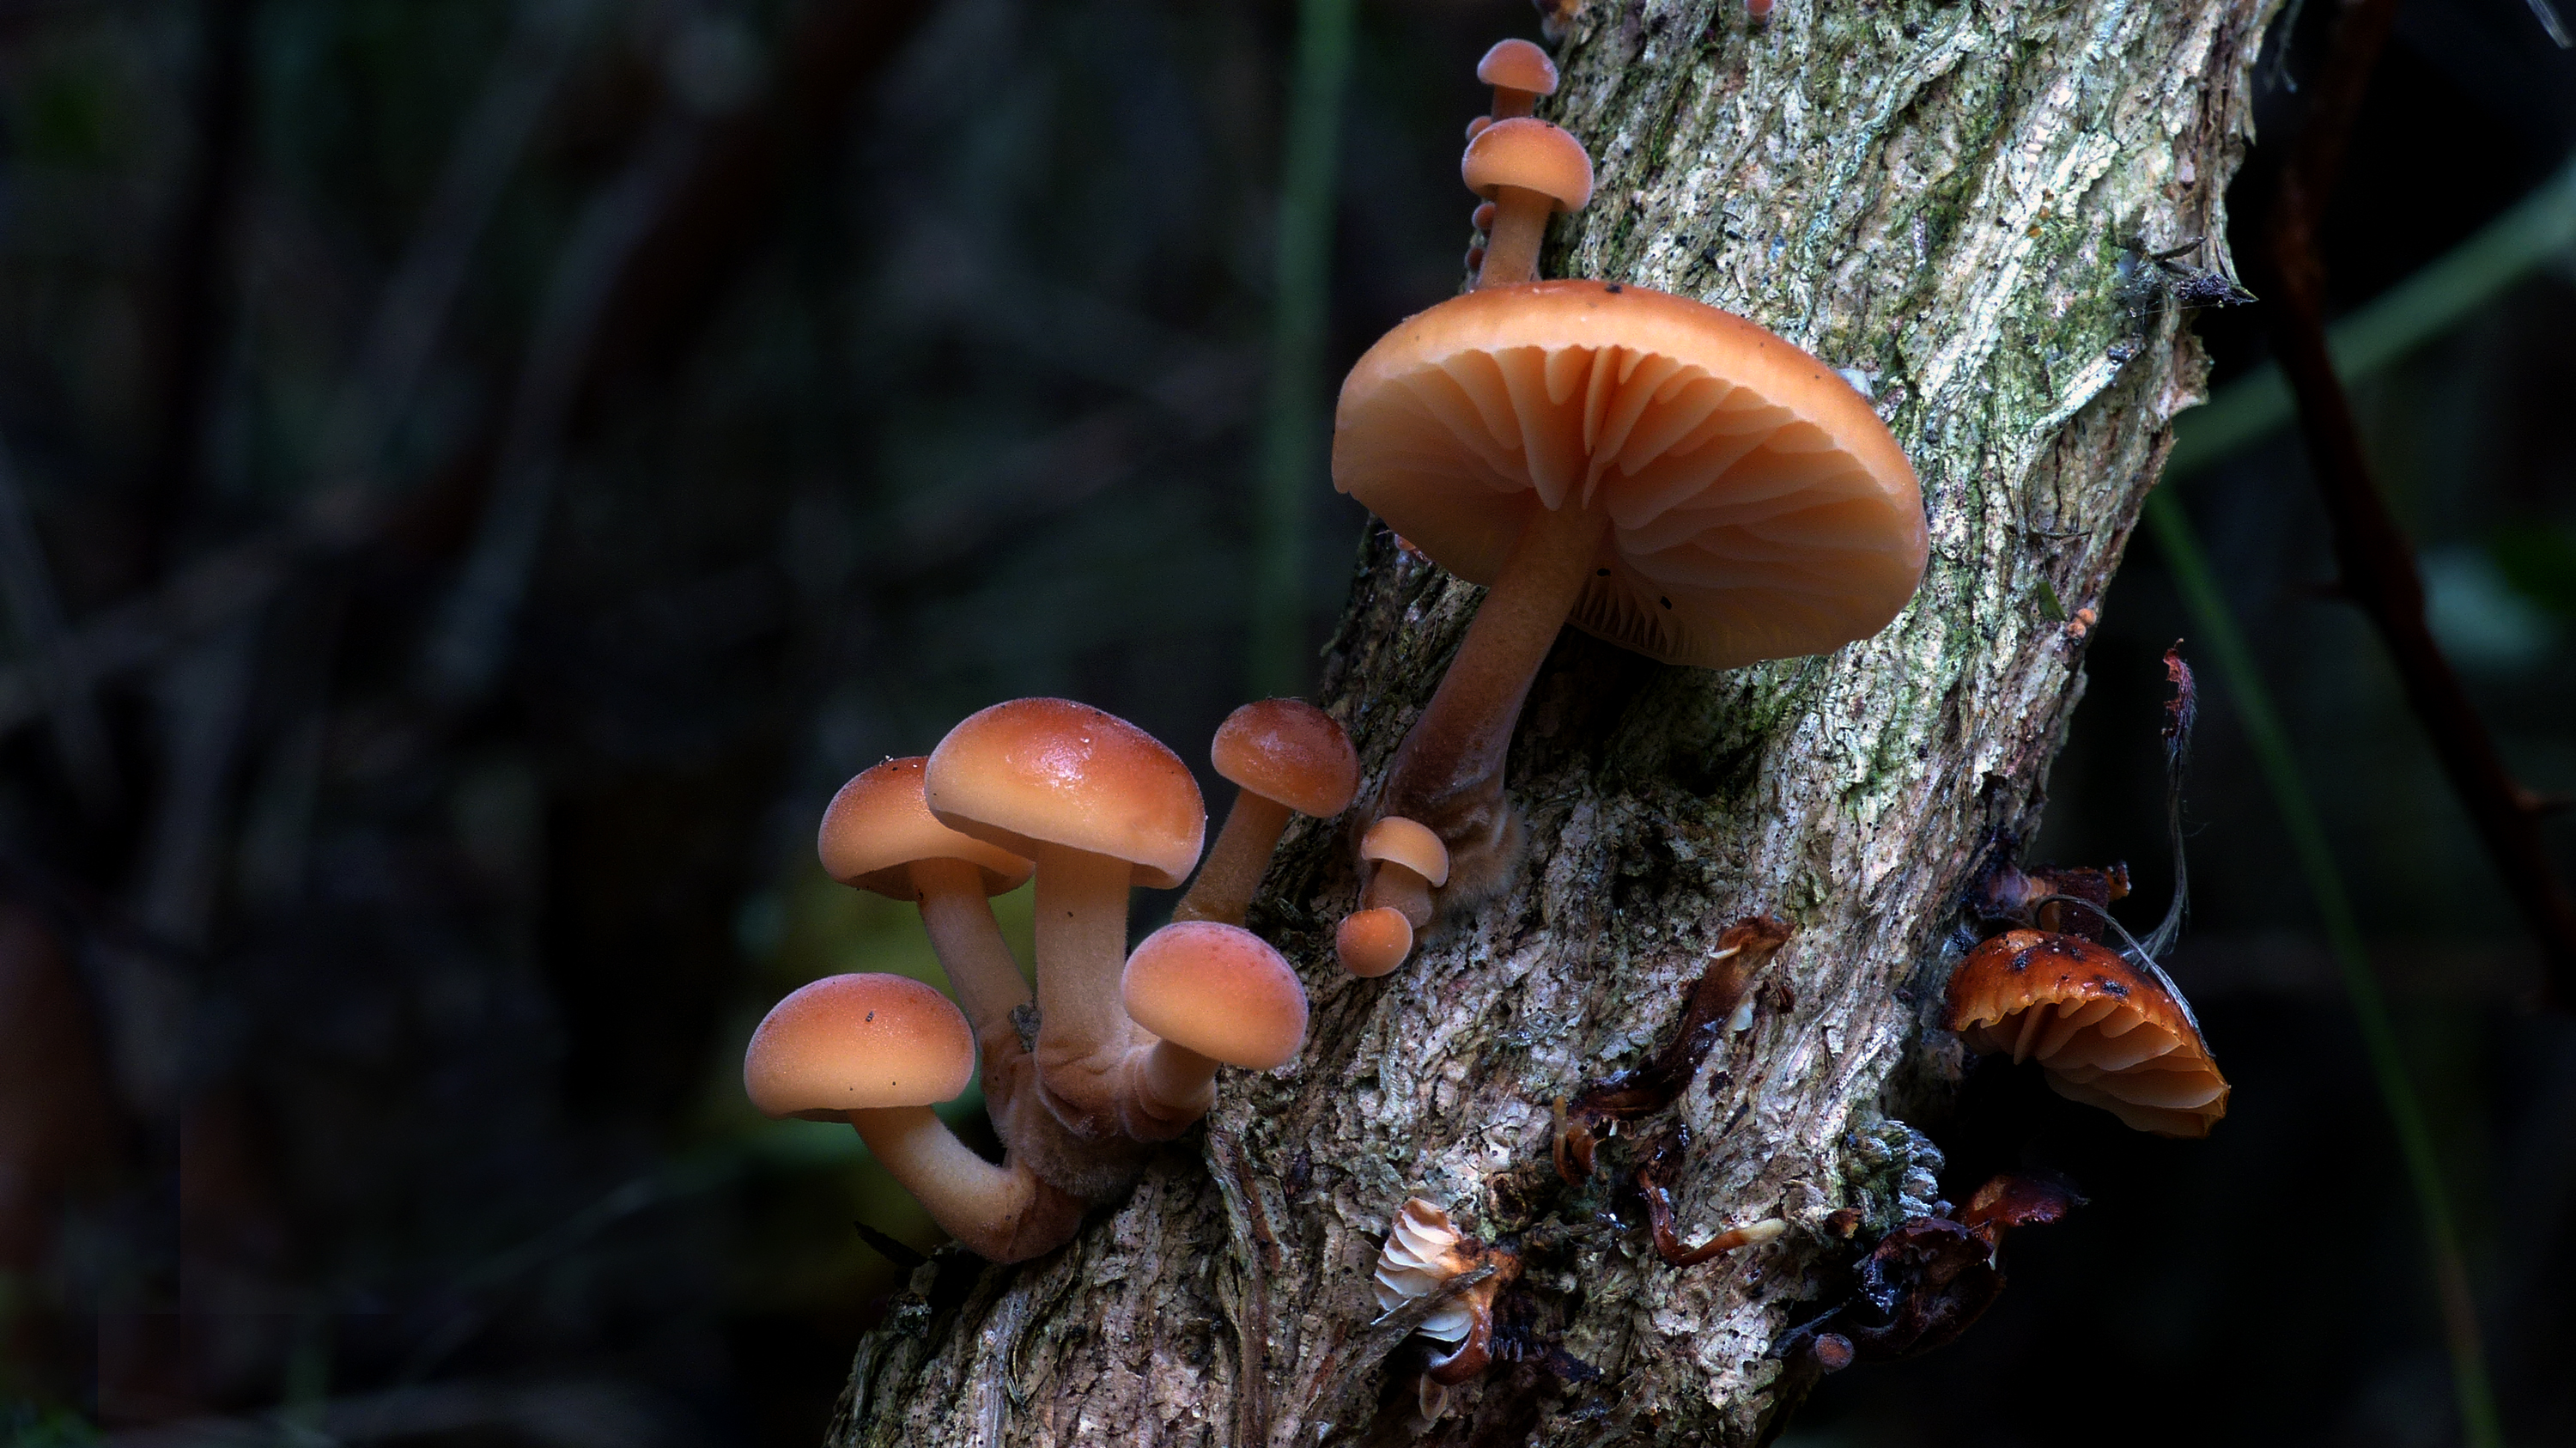
tree, nature, forest, branch, flower, wildlife, autumn, botany, mushroom, flora, fauna, fungus, mushrooms, toadstools, undergrowth, lumixfz200, bridgecamera, auriculariales, macro photography, sulphurtufts, plant stem, medicinal mushroom, agaricomycetes, auriculariaceae